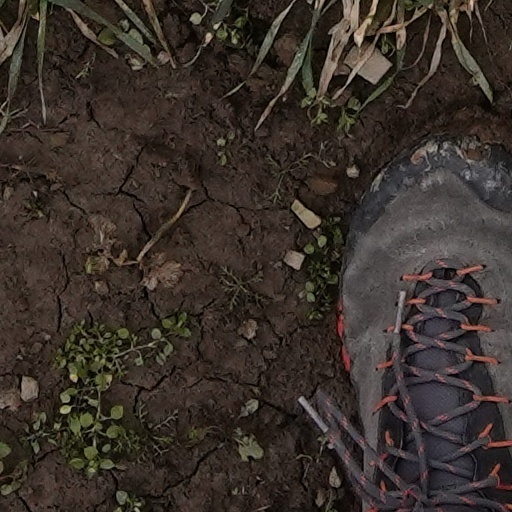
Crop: wheat